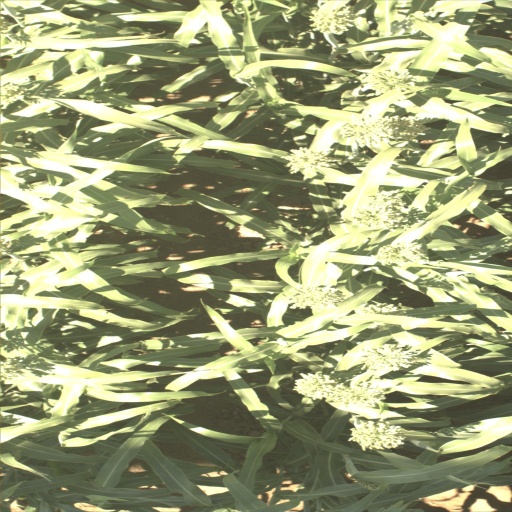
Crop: sorghum